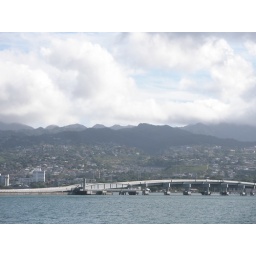
The bridge leads from the mainland over to the military base at Pearl Harbor.